Nashville Tigers

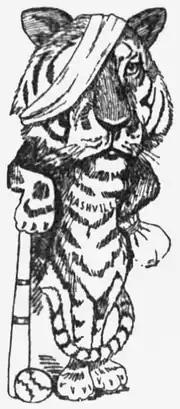
A "Nashville Banner" illustration indicative the Tigers' 1893 season

One bright spot of the homestand occurred on May 9 when the recently acquired Hoffer nearly no-hit the Montgomery Colts. He allowed only one hit, a ground rule double, and walked four batters in the 8–0 Tigers win. Wet grounds at Athletic Park necessitated a premature end to the Nashville games on June 2 and the transfer of the upcoming series with the Atlanta Windjammers to the away team's grounds. On May 29, the battered Tigers had dropped into last place. Despite Sullivan's assurance that the team would move out of the cellar and into the pennant chase, they ended the homestand on June 2 having won 10 games and lost 12, a marginal improvement, standing at 16–23 (.410). Sullivan was criticized by the Nashville press for drawing the highest attendance in the Southern League while having one of the worst on-field performances and cheapest payrolls. The "Nashville Banner" hypothesized that unless he invested in higher-caliber players, the citizens of Nashville would not long continue their faithful patronage of such an under-performing team.